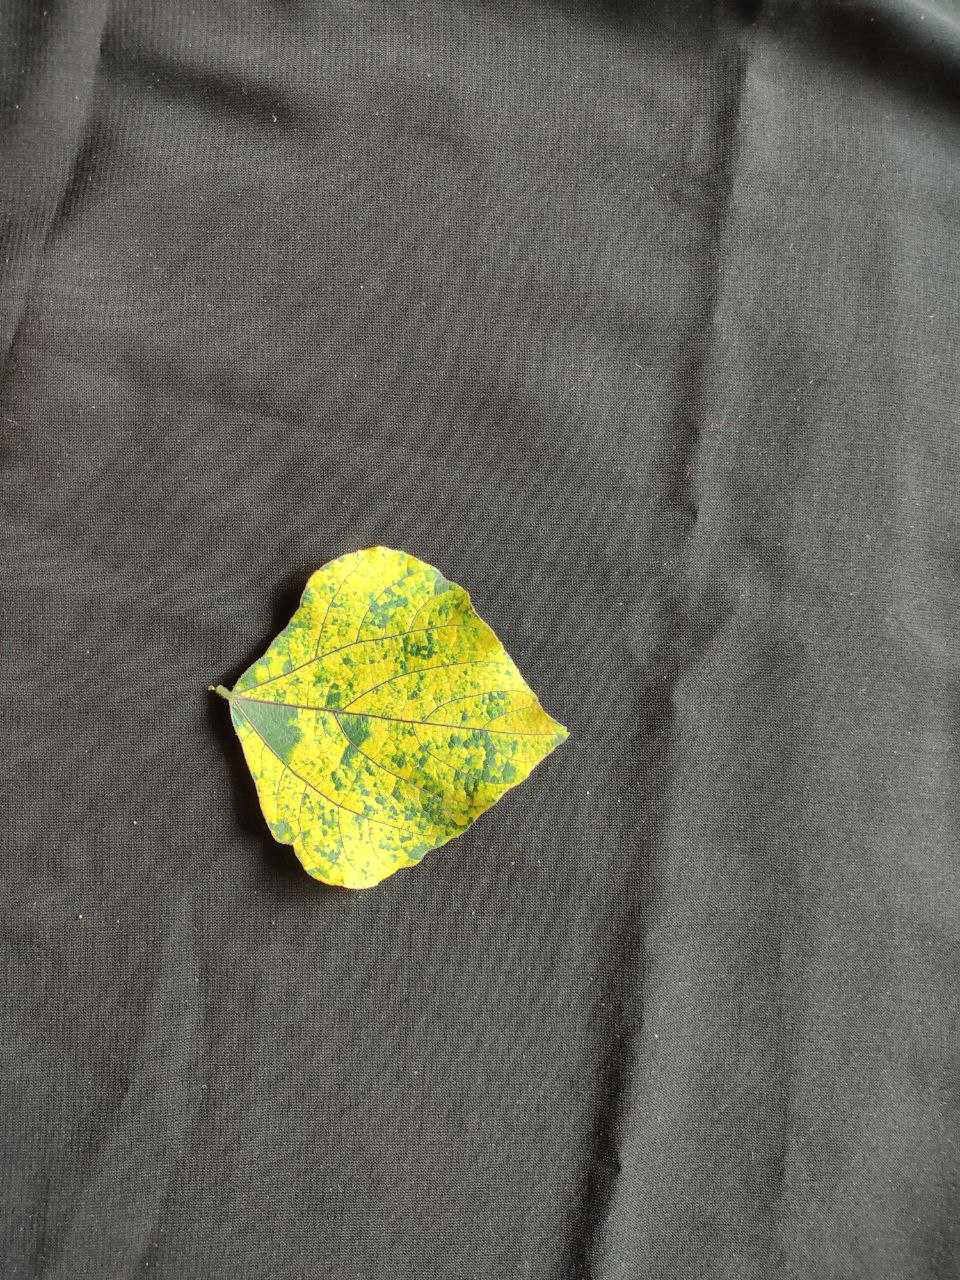
Crop: bean
Leaf condition: Mosaic Virus